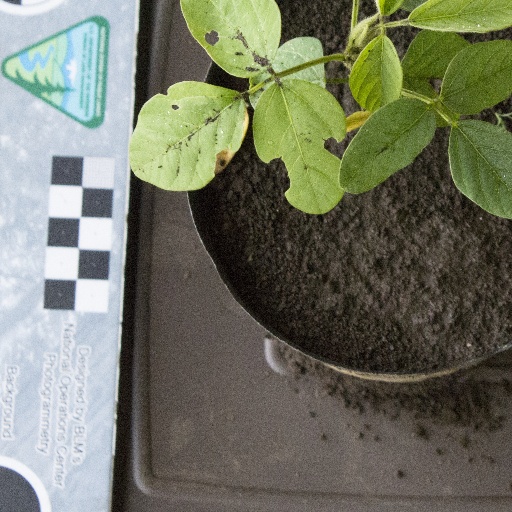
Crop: soybean